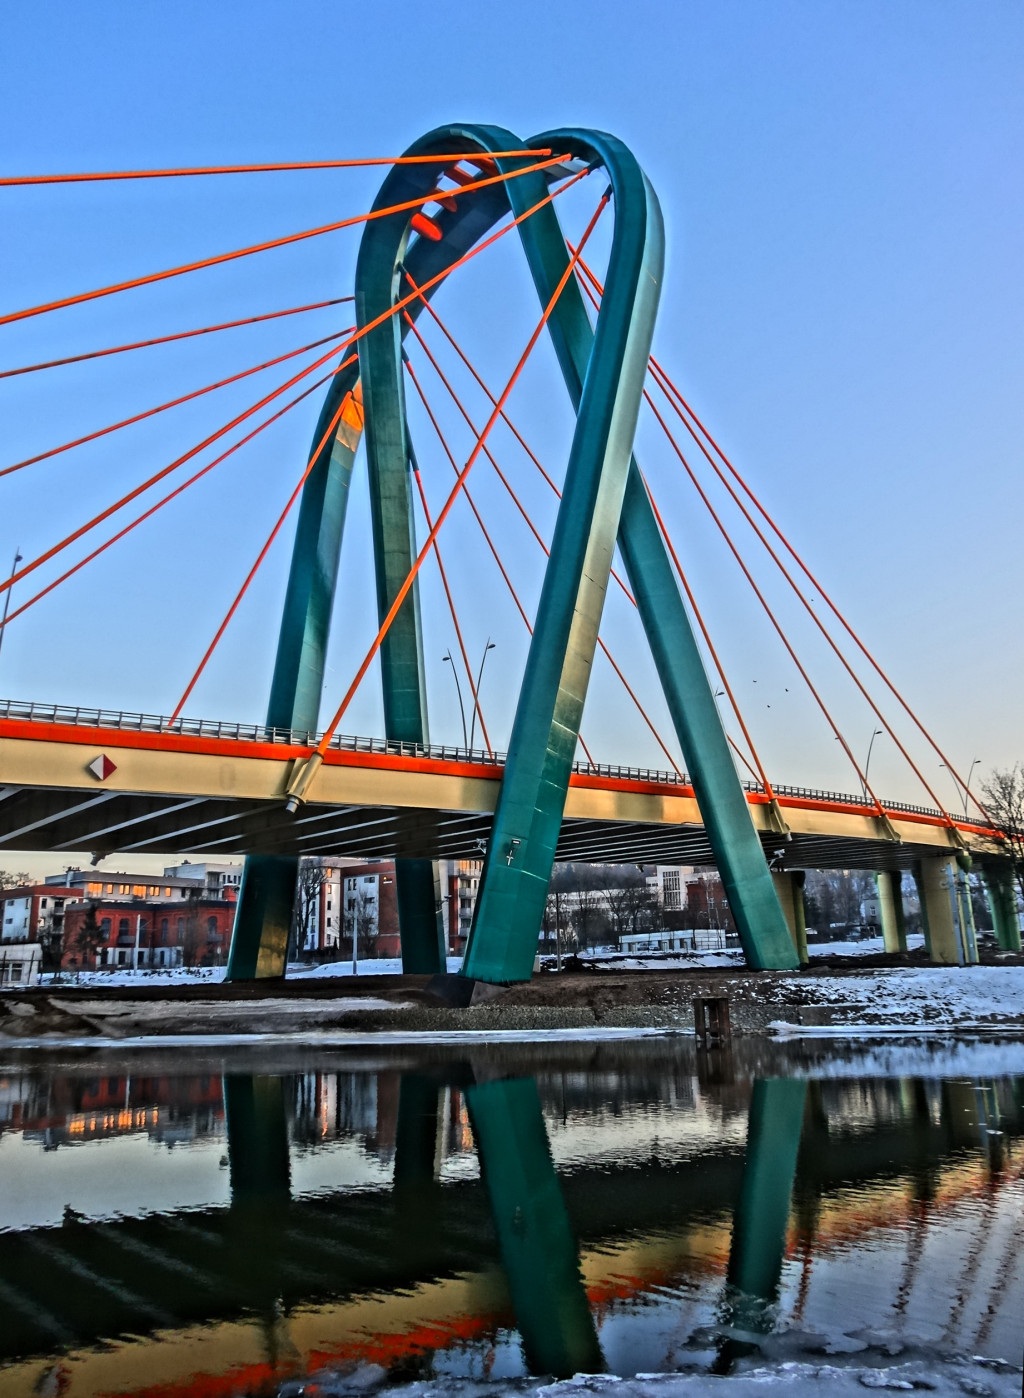
structure, bridge, crossing, river, amusement park, park, landmark, pylon, infrastructure, cable stayed bridge, truss bridge, skyway, amusement ride, bydgoszcz, university bridge, brda, nonbuilding structure